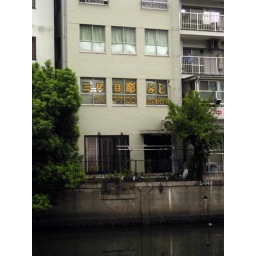
Tattoo shop along a river in Yokohama. You don't see many of these with big signs in Japan.